Birefringence

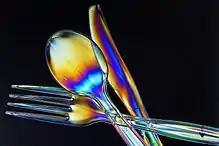
Sandwiched in between crossed polarizers, clear polystyrene cutlery exhibits wavelength-dependent birefringence

While the best known source of birefringence is the entrance of light into an anisotropic crystal, it can result in otherwise optically isotropic materials in a few ways: